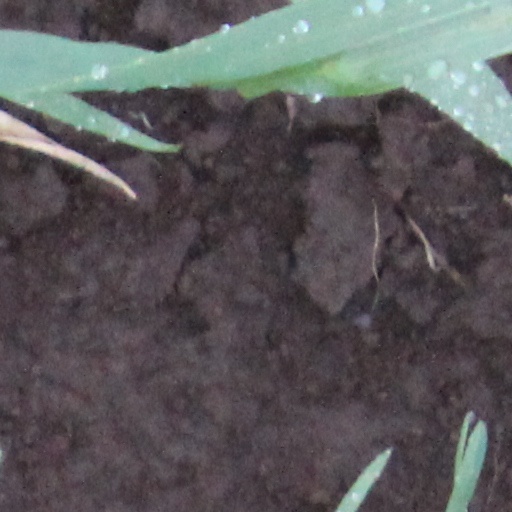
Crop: wheat